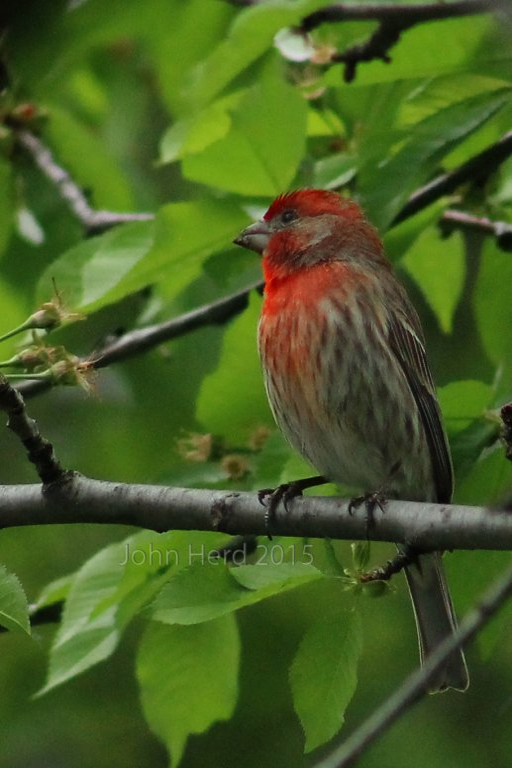
biological species in a tree